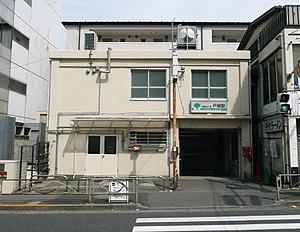
Togoshi est une station du métro de Tokyo sur la ligne Asakusa dans l'arrondissement de Shinagawa à Tokyo. Elle est exploitée par le Bureau des Transports de la Métropole de Tokyo.